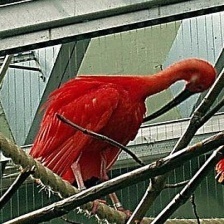
Species: SCARLET IBIS
Scientific name: EUDOCIMUS RUBER